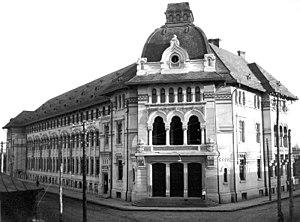
L'ancien Palais des écoles commerciales de Ploieşti, devenu le lycée Caragiale en 1948. Le bâtiment a été réalisé entre 1924 et 1932. Classé monument historique, il est situé strada Gheorghe Doja au n°98 (anciennement calea Oilor) Ploieşti, Judeţul Prahova, Roumanie. Nous sommes les descendants et uniques ayant-droits de toute l'oeuvre de Toma T. Socolescu (mort en 1960 à Bucarest).
Toma T. Socolescu fut un architecte roumain majeur. Pilier de l'architecture roumaine du début du XXᵉ siècle jusqu'à la Seconde Guerre mondiale, il a consacré toute sa vie à sa région de Prahova et particulièrement à la ville de Ploiești. Il contribuera aussi largement à la vie culturelle de son pays.
La Roumanie est un État d'Europe de l'Est, le septième pays le plus peuplé de l'Union européenne et le neuvième par sa superficie. La géographie du pays est structurée par les Carpates, le Danube et le littoral de la mer Noire. Située aux confins de l'Europe du Sud-Est et de l'Europe centrale et orientale, la Roumanie a comme pays frontaliers la Hongrie, l'Ukraine, la Moldavie, la Bulgarie et la Serbie.